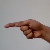
The image shows a hand gesture representing the letter 'G' in Indian Sign Language.